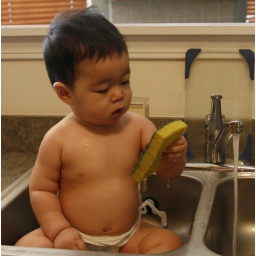
i had to strip him down and put him in the sink because there was cake EVERYWHERE!!!